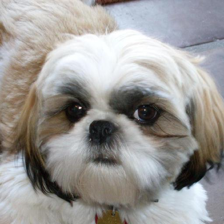
Label: animals